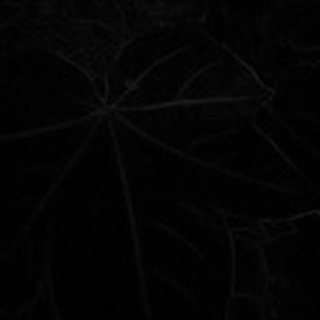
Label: healthy_cotton